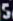
Number: 5